Ferdinando Cazzamalli

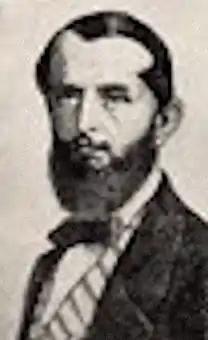
Ferdinando Cazzamalli

Ferdinando Cazzamalli (August 4, 1887 in Crema, Italy – 1958) was an Italian psychiatrist from Crema, Lombardy who was interested in paranormal phenomena.